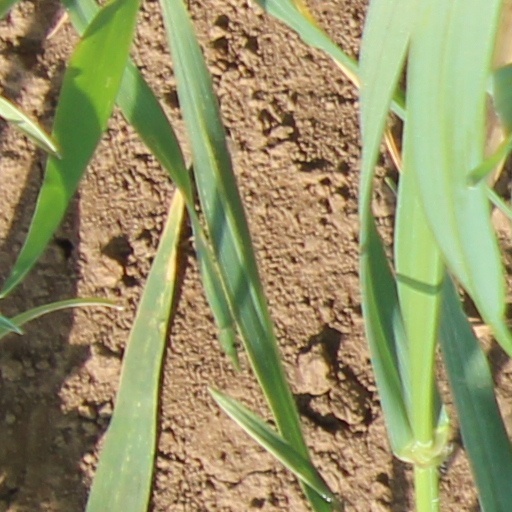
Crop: wheat